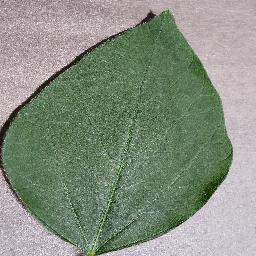
Label: Soybean___healthy